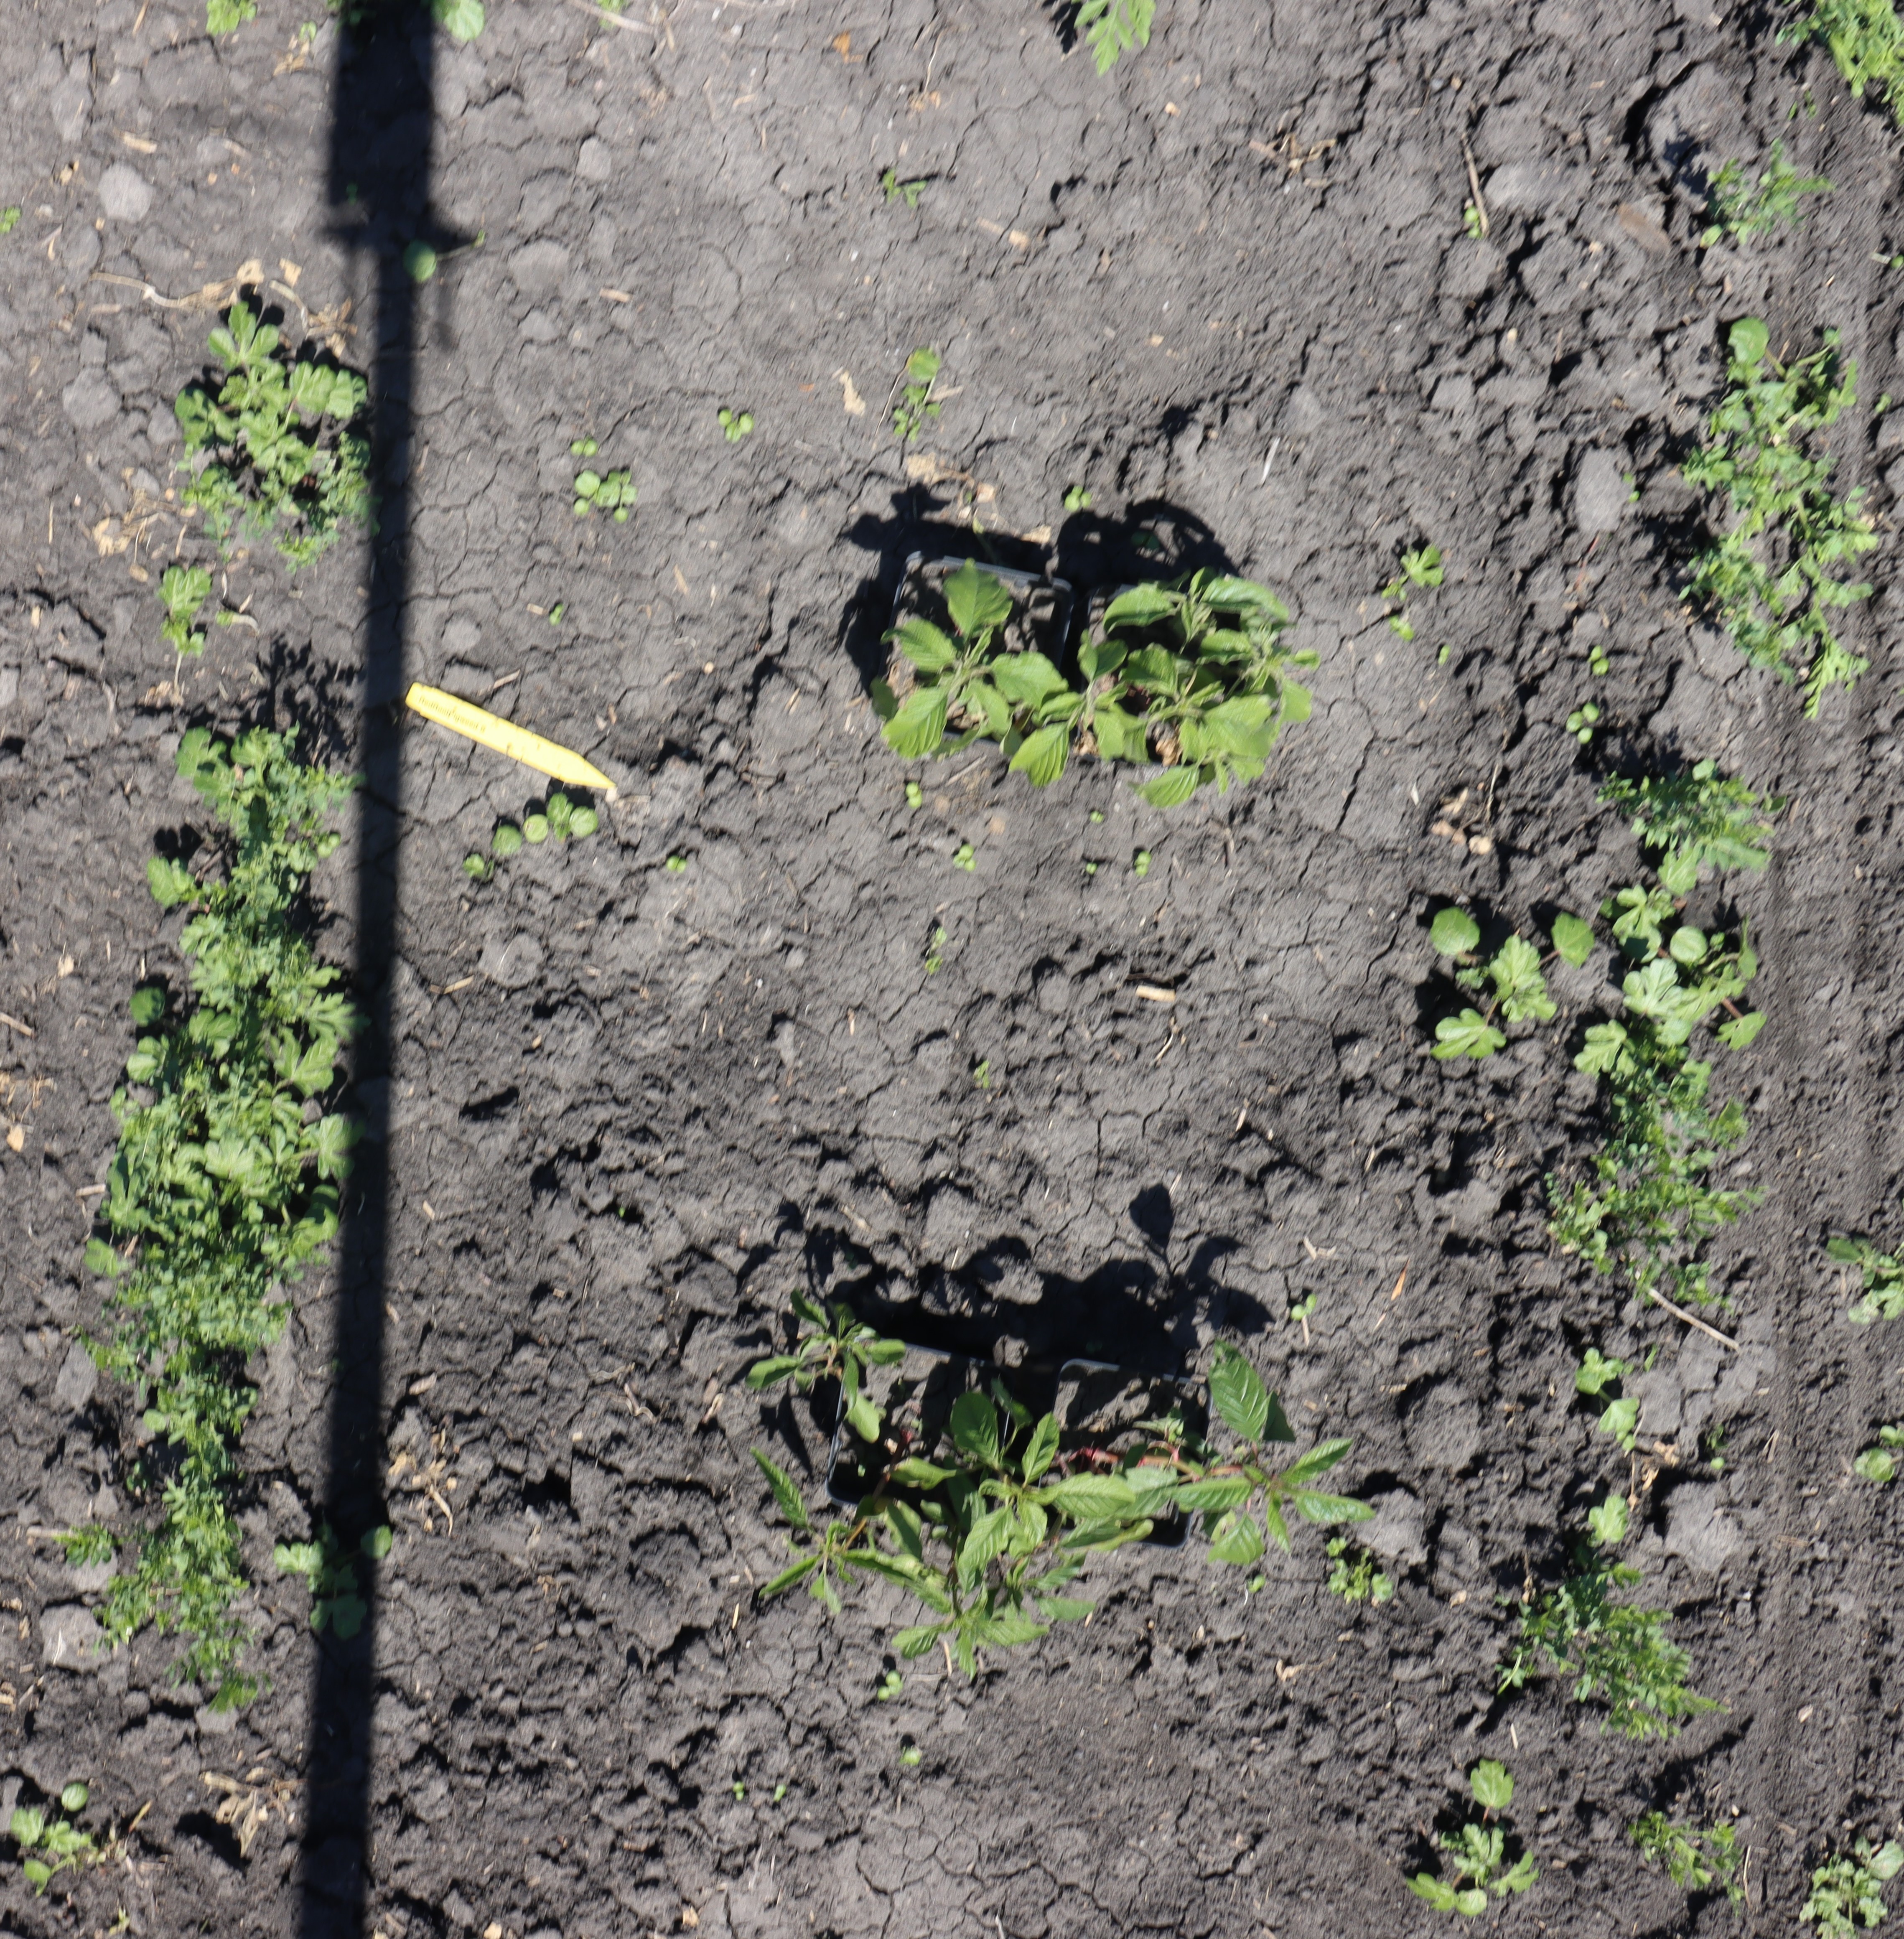
Crop: Lentil
Objects: Lentil, Lentil, Lentil, Lentil, Lentil, Lentil, Lentil, Redroot Pigweed, Redroot Pigweed, Waterhemp, Waterhemp, Waterhemp, Waterhemp, Lentil